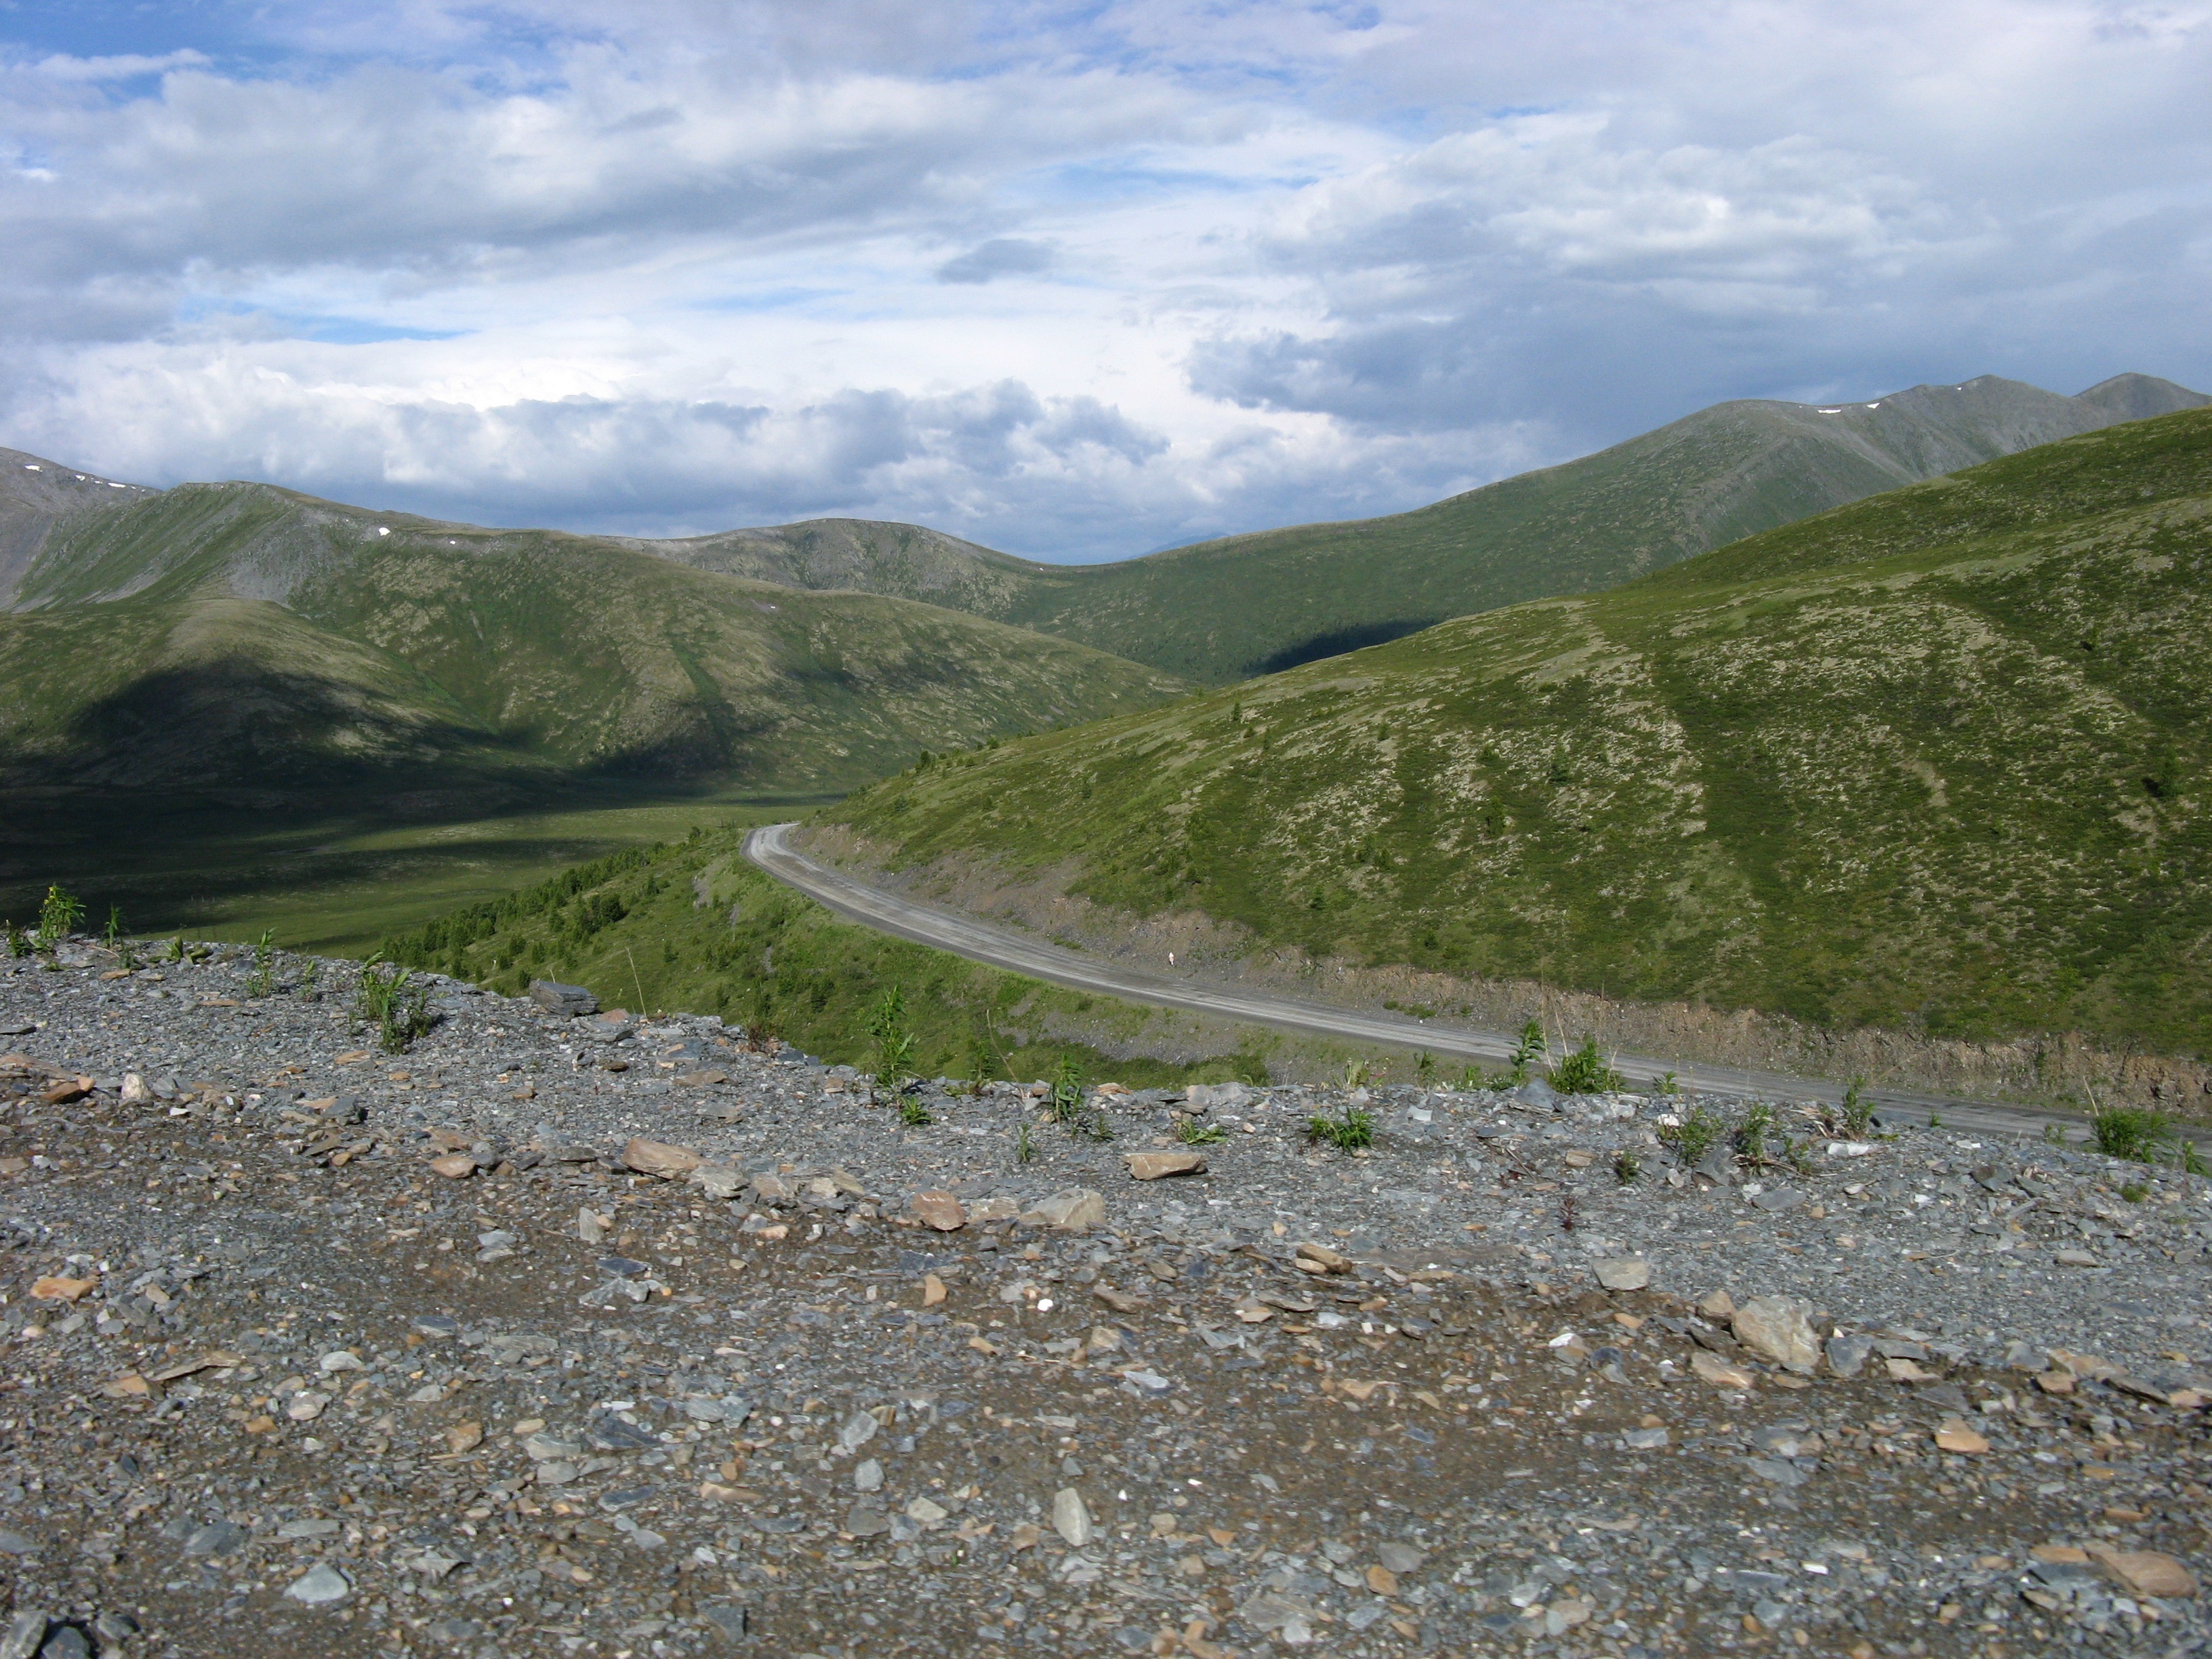
landscape, walking, mountain, cloud, road, trail, hill, lake, valley, mountain range, reservoir, highland, ridge, geology, mountains, alps, plateau, fell, loch, pass, rural area, landform, mountain pass, geographical feature, mountainous landforms